Armando Marques Guedes

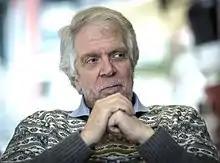
Marques Guedes in 2015

Armando Manuel de Barros Serra Marques Guedes (born 9 September 1952 in Lisbon, Portugal) is a political scientist, anthropologist and a former diplomat with expertise in international relations, political science, theory and philosophy, diplomacy, security and defence, and geopolitics. He is a professor of political science, law, and international politics at the Universidade Nova de Lisboa, as well as the professor responsible for geopolitics at the Instituto Universitário Militar, Instituto de Estudos Superiores Militares (IUM – IESM, the Portuguese Joint Higher Command and Staff College).